New Castle Commercial Historic District

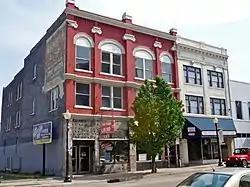
New Castle Commercial Historic District, May 2011

The New Castle Commercial Historic District is a national historic district located at New Castle, Henry County, Indiana. It encompasses 64 contributing buildings in the central business district of New Castle. It developed between about the 1849 and 1941, and includes many excellent examples of Italianate, Classical Revival, and Commercial styles of architecture. Notable sites of interest include the separately listed Henry County Courthouse. Other notable buildings include the L.A. Jennings Building (1877), Odd Fellows Hall (1875, c. 1895), Murphey Building (c. 1870), Knights of Pythias Building (1891), Masonic Temple (1892), Bradway Building (1902), former United Brethren Church (1863, 1883), Citizens State Bank Building (1923), S.P. Jennings and Sons Handle Factory complex (c. 1890), and Coca-Cola Bottling Building (1905, 1941).